Whiskered myiobius

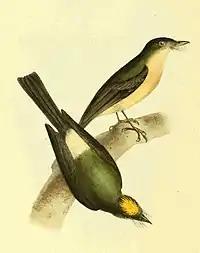

Like other myiobius, the diet consists largely of insects, many of which are caught aerobatically on the wing. It often forages in small mixed flocks. When perched, this bird often droops its wings and fans the feathers of the tail in a manner reminiscent of Old World fantails ("Rhipidura").